Frederick Bridge

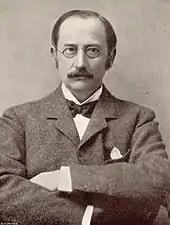
Bridge in 1897

Sir John Frederick Bridge (5 December 1844 – 18 March 1924) was an English organist, composer, teacher and writer.